The Bengal Club

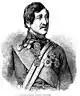

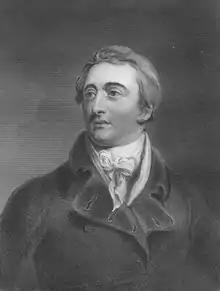
Lord William Bentinck

Panckridge writes that the Bengal Club predates many important social clubs in London, though the model for the club was the Oriental Club in London (founded in 1824). The idea for the Bengal Club was conceived of in a meeting of notable Englishmen at the Town Hall of Calcutta in 1826, led by Lieutenant-Colonel (later Lieutenant-General) John Finch, son of the 4th Earl of Aylesford. Finch explained at the meeting that "nothing like a respectable hotel or coffeehouse has ever existed" in Calcutta, and "those who constitute the society of Calcutta have no place where they can spend an idle half hour agreeably"